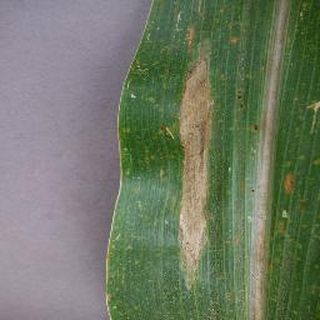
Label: corn_northern_leaf_blight